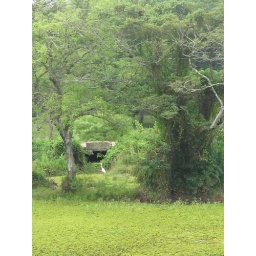
bird in the dirty pool